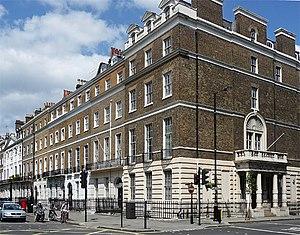
Portland Place est une rue du quartier Marylebone au centre de Londres.